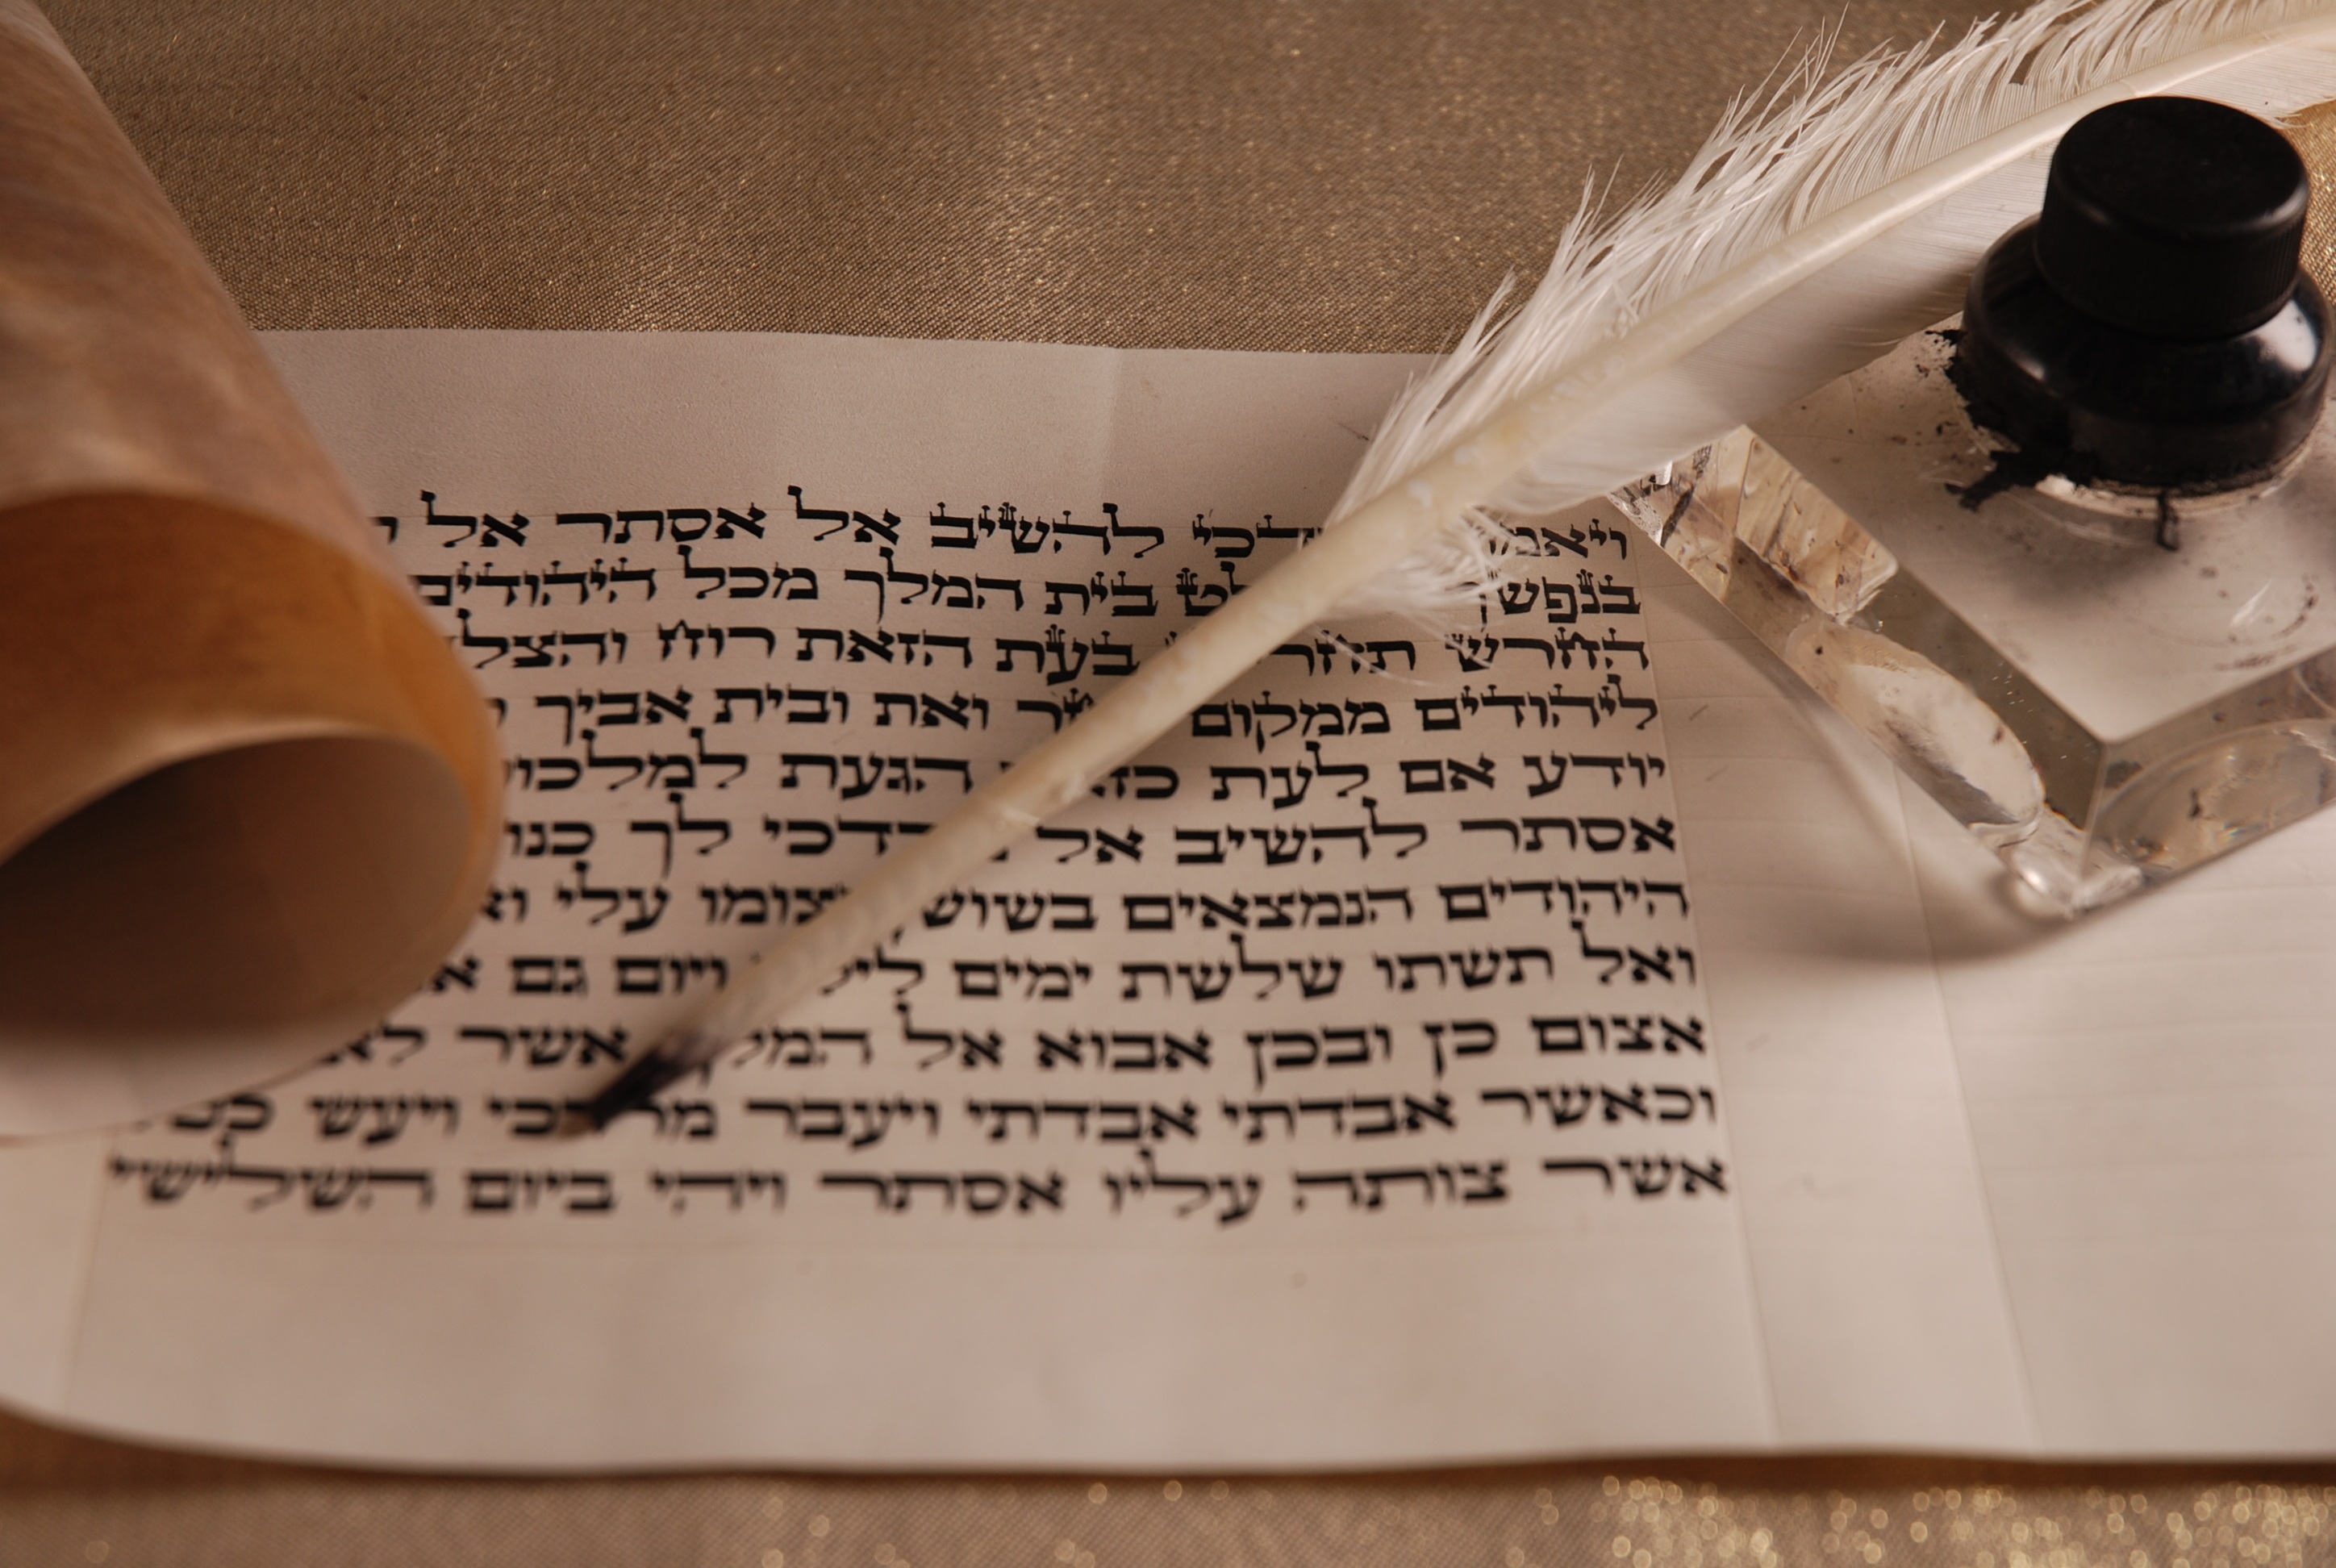
writing, hand, paper, feather, ink, art, calligraphy, shape, characters, scroll, hebrew, caligraphy, papirus, old style